Ram Janmabhoomi

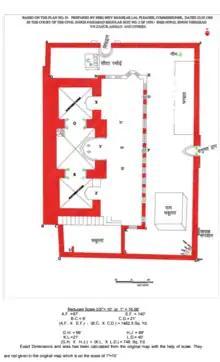
Ayodhya disputed site map

The "Ramayana", a Hindu epic whose earliest portions date back to 1st millennium BCE, states that the capital of Rama was "Ayodhya", which may not be the same as modern Ayodhya According to the local Hindu belief, the site of the now-demolished Babri Mosque in Ayodhya is the exact birthplace of Rama. The Babri mosque is believed to have been constructed during 1528–29 by a certain 'Mir Baqi' (possibly Baqi Tashqandi), who was a commander of the Mughal emperor Babur (1526–1530).